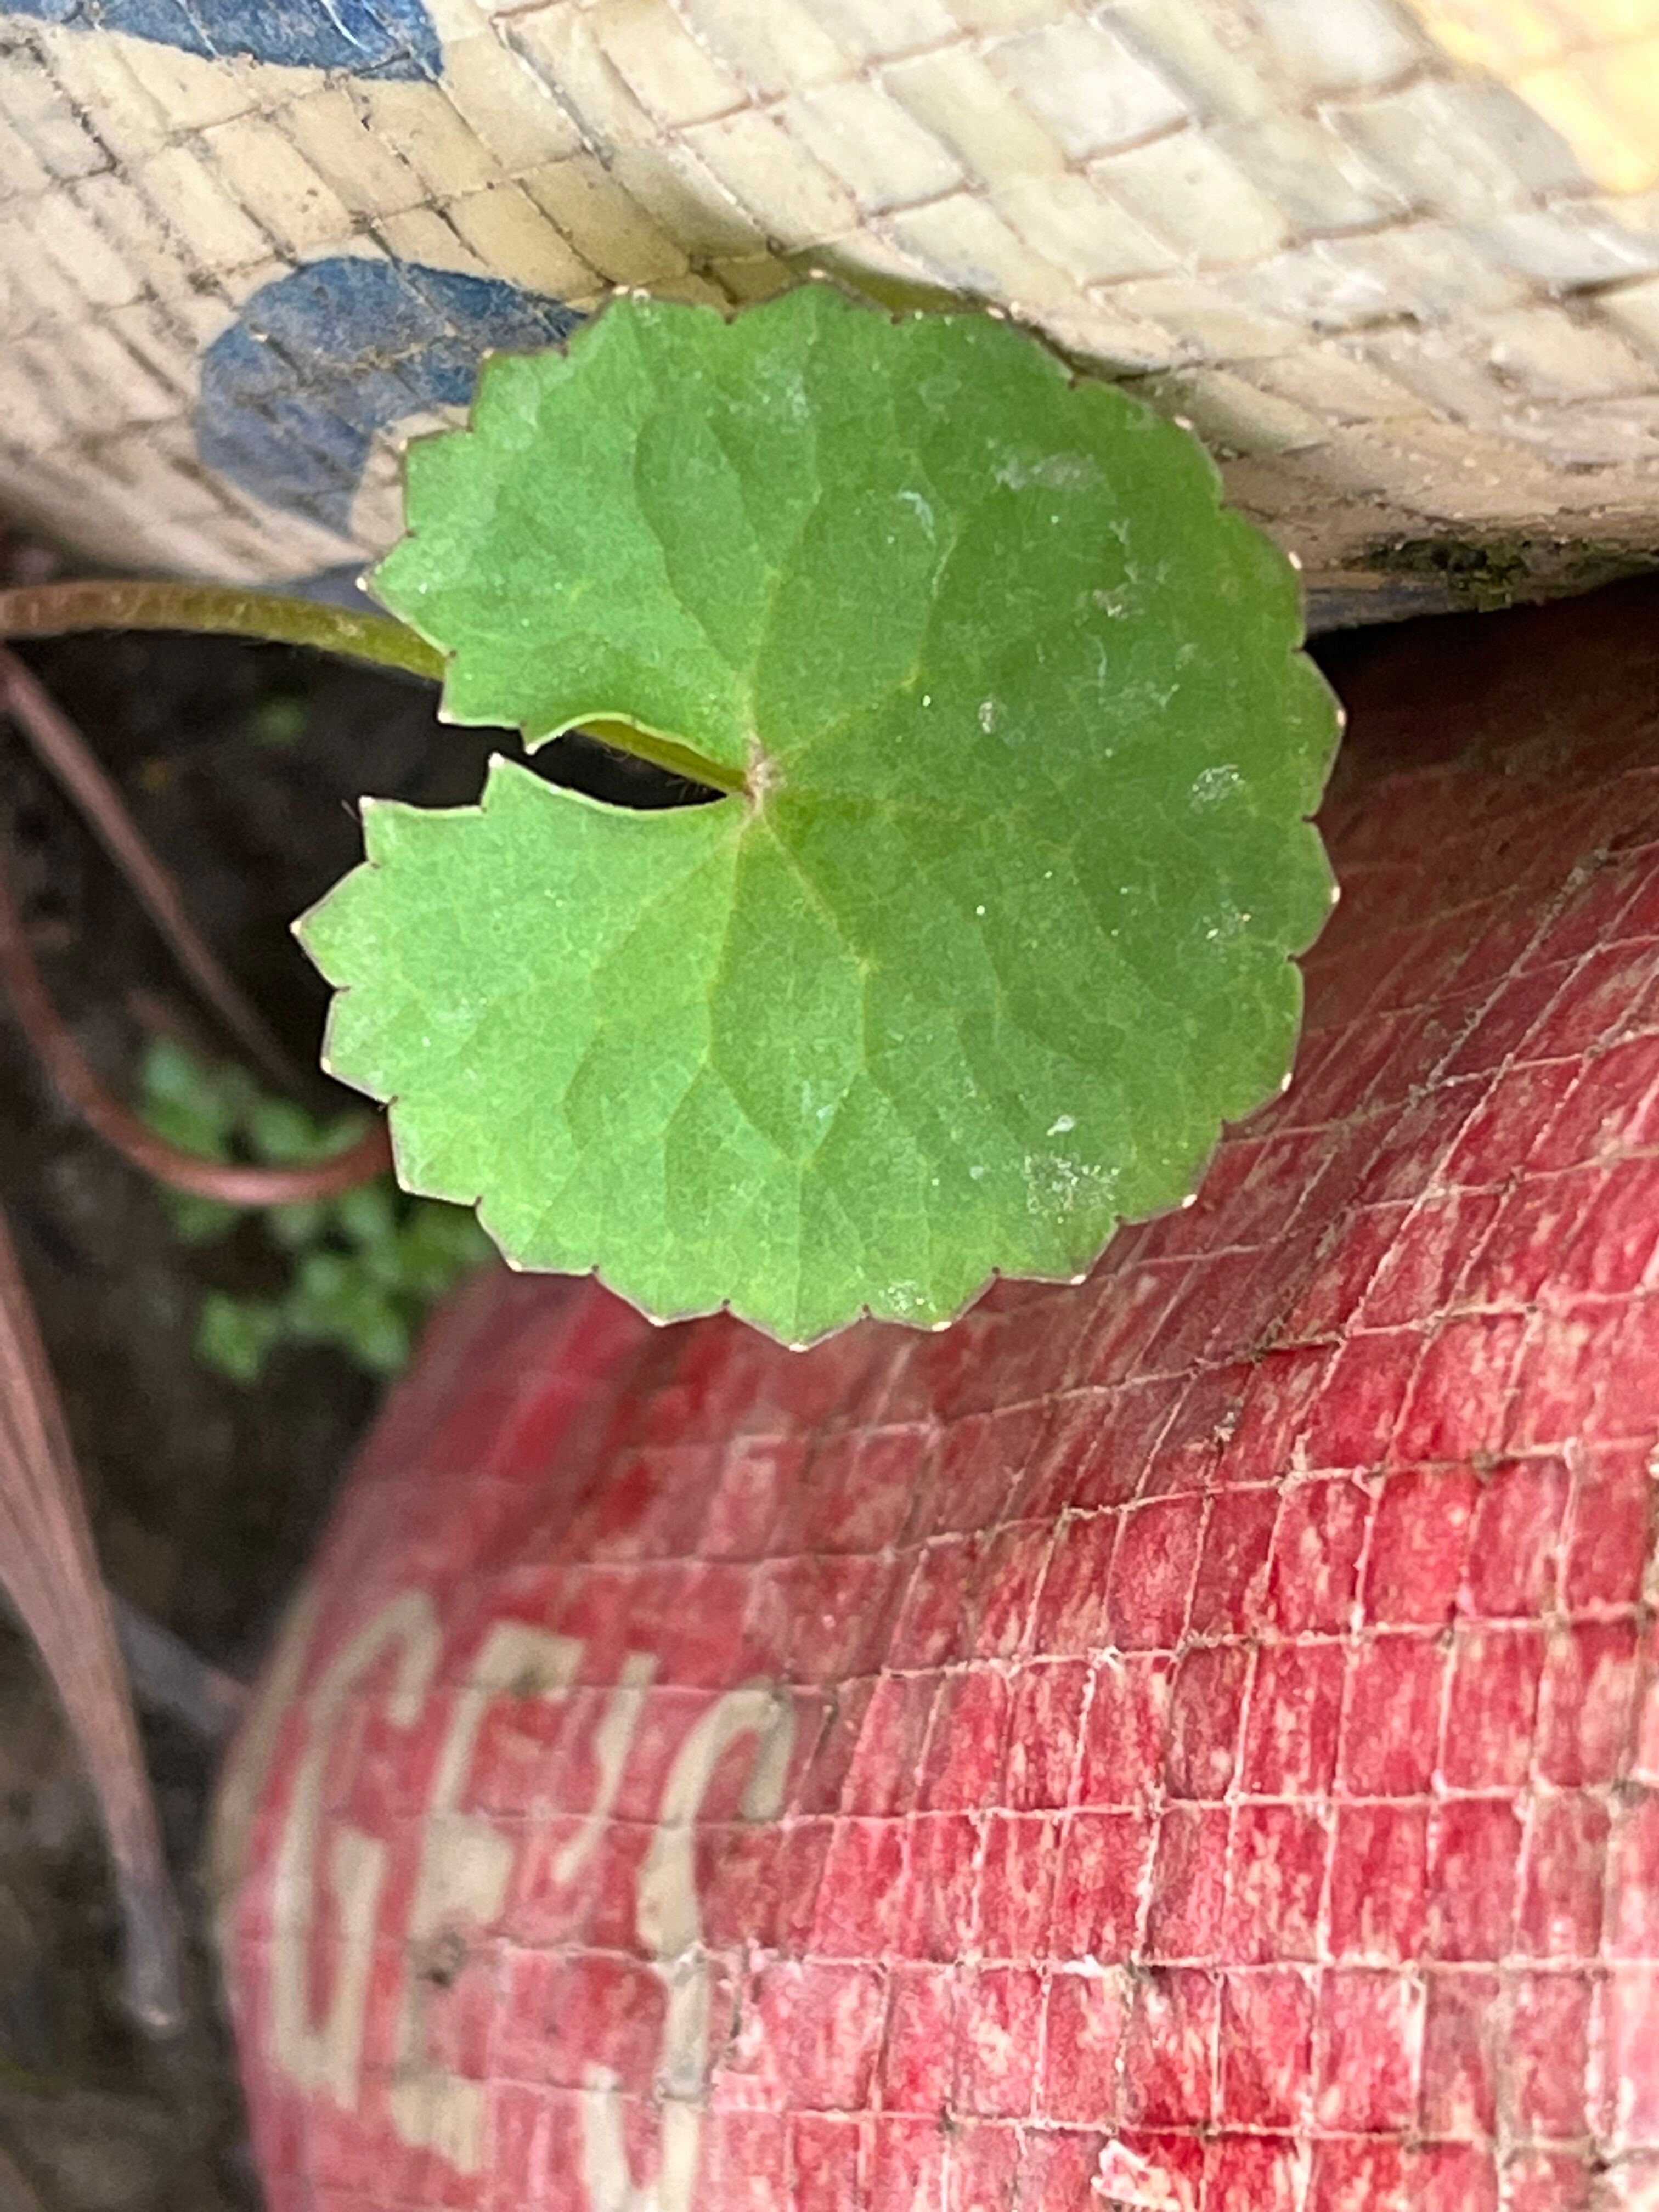
Plant species: centella-asiatica